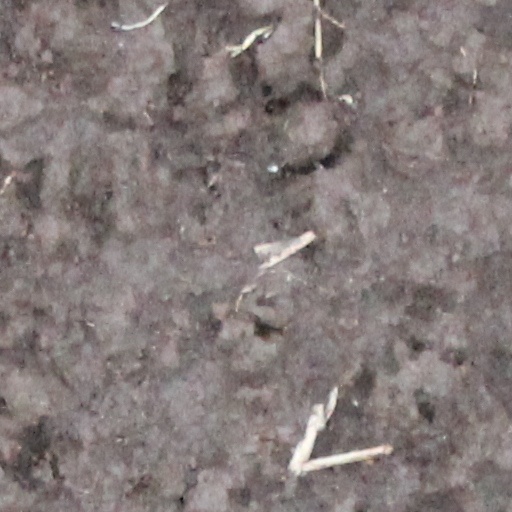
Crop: wheat